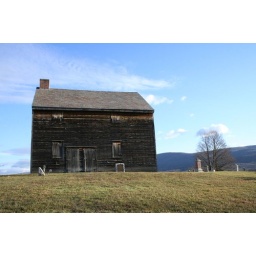
This quaker meeting house sits at the top of a hill in a cemetery. It was built in the 1700's